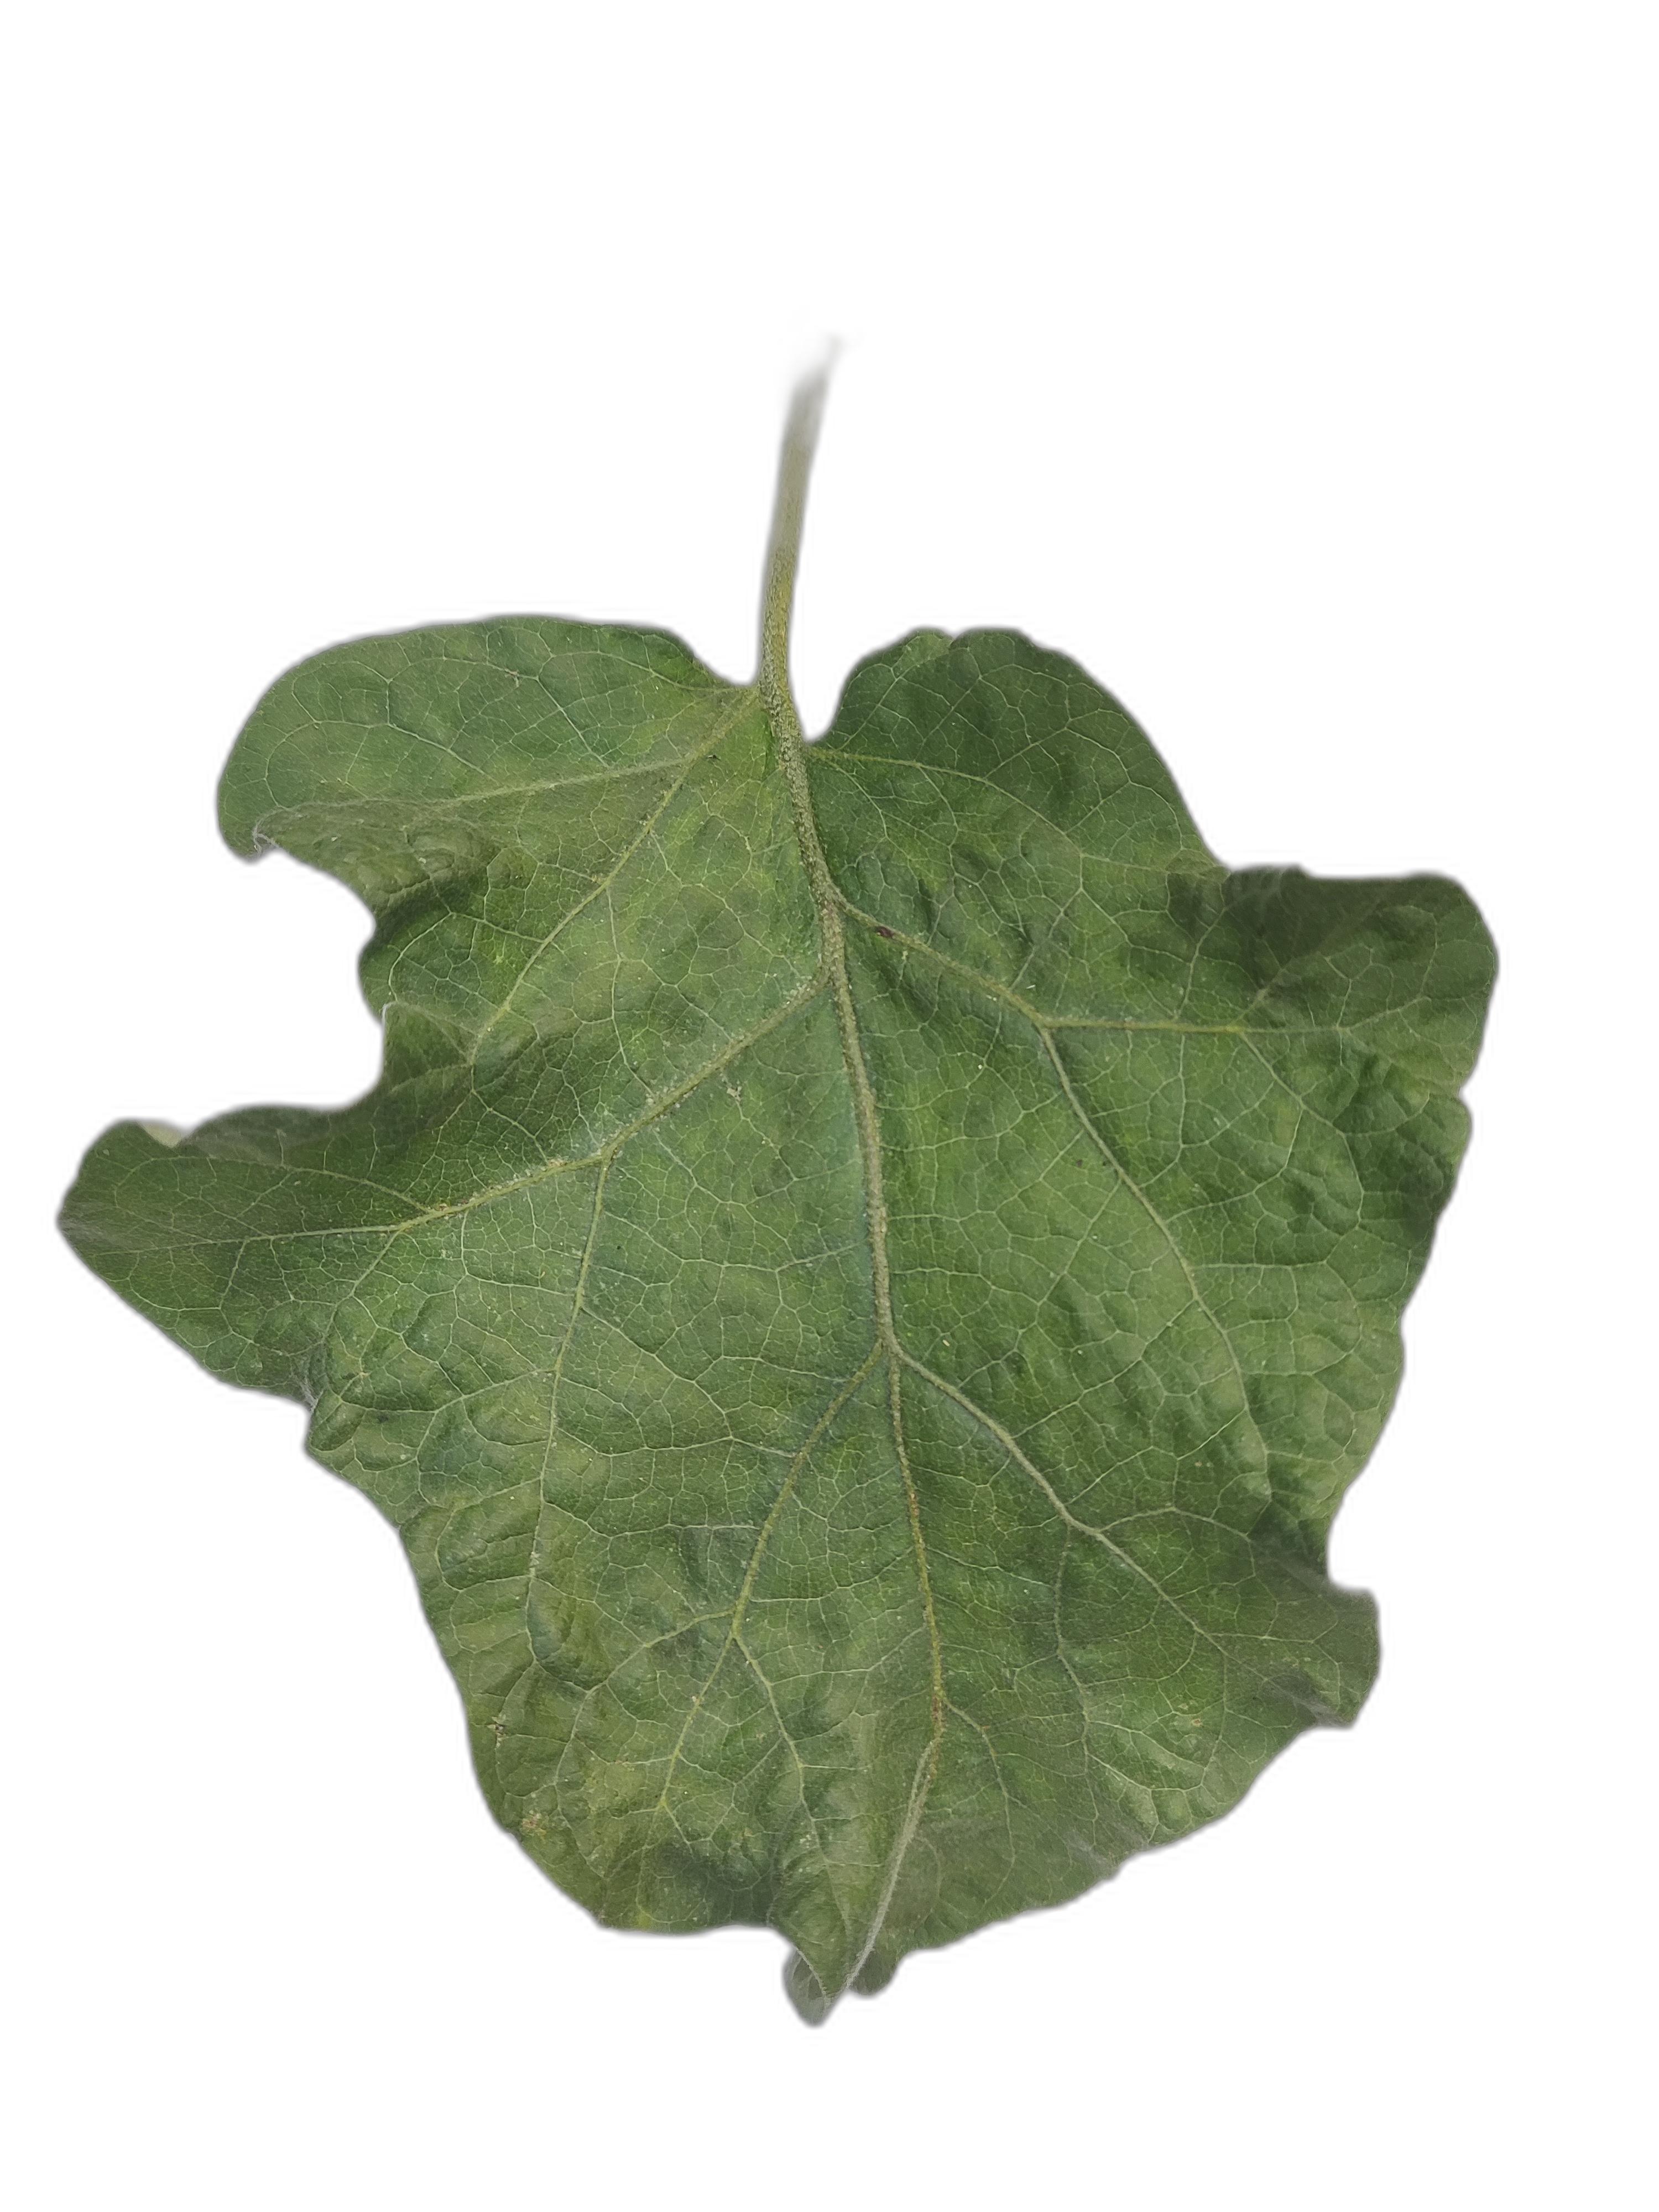
Label: White Mold Disease